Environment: real
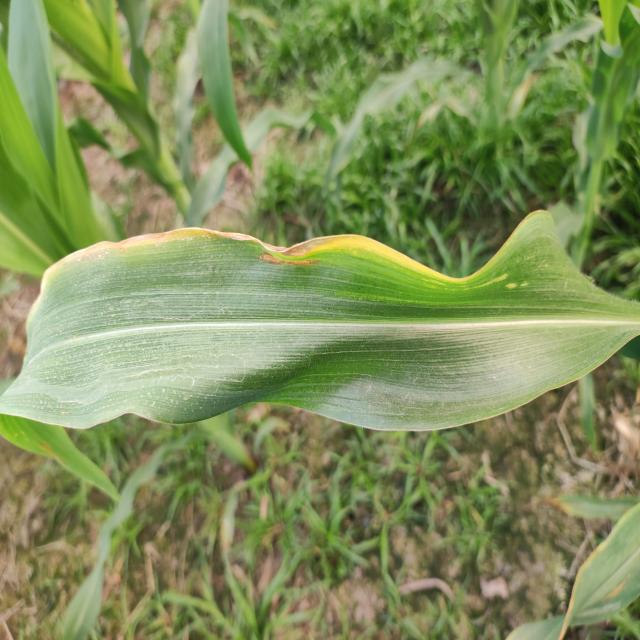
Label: potassium_deficiency